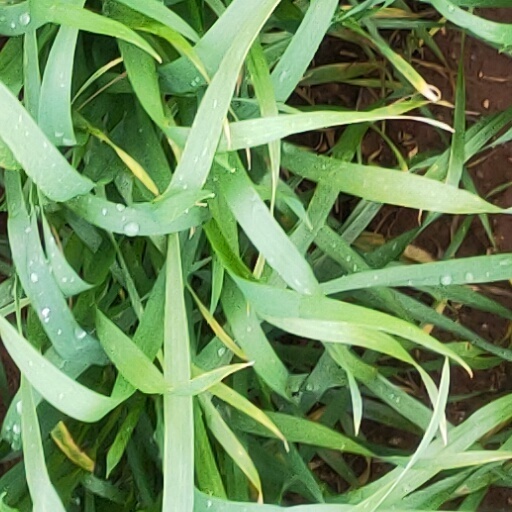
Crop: wheat